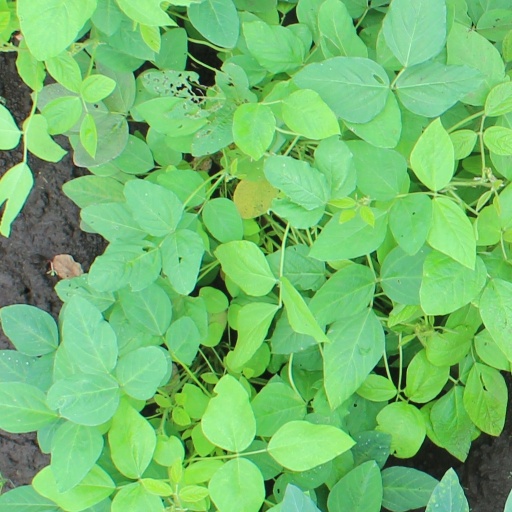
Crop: soybean